Hesselman engine

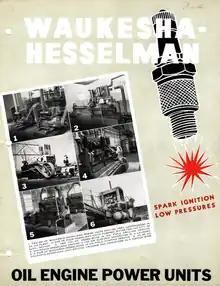
Waukesha-Hesselman brochure

The Hesselman engine was first described in 1925 by Jonas Hesselman, who was already a leading authority on diesel engine design and had created hundreds of patents.